Foreign relations of India

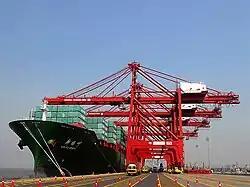

Indo-Rwandan relations are the foreign relations between the Republic of India and the Republic of Rwanda. India is represented in Rwanda through its honorary consulate in Kigali. Rwanda has been operating its Embassy in New Delhi since 1998 and appointed its first resident Ambassador in 2001.